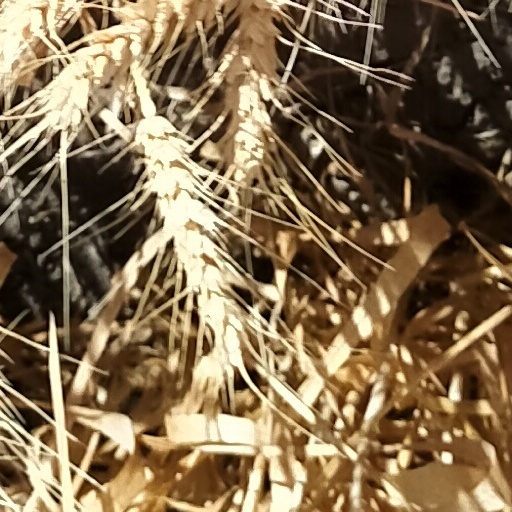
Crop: wheat